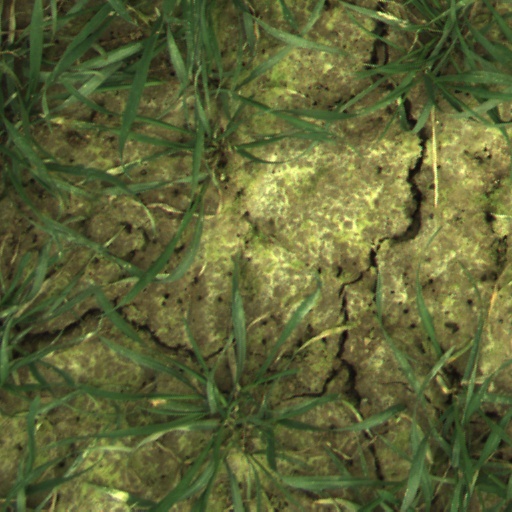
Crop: wheat